Hans van der Hoek

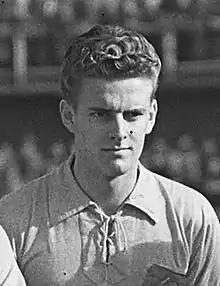
Hans van der Hoek in 1953

Johannes Willem "Hans" van der Hoek (5 May 1933, Rotterdam, Netherlands – 4 February 2017) was a Dutch footballer who was under contract at Feyenoord, SC Enschede, and ADO.